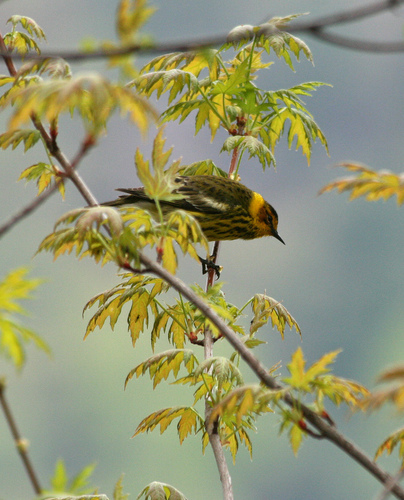
a small bird with a yellow nape and throat, reddish brown cheek patches, white the rest of it is brown with black spots.
this bird is green and yellow and has a long, pointy beak.
this bird is yellow, black and brown in color with a skinny pointed beak and dark eye rings.
this is a black and white striped bird with a yellow throat and a pointy black beak.
this bird is yellow and brown in color with a skinny sharp beak, and black eye rings.
this tiny bird has dark greenish-yellow body punctuated by dark stripes and a bright yellow nape.
this particular bird has a belly that is brown and black
this bird has a brown crown as well as a yellow nape
this bird has wings that are brown and has a yellow belly
this small bird has a bright yellow nape and it has a long pointed black bill.
Species: Cape May Warbler